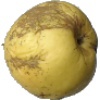
Label: Apple Golden 1